La Marjolaine

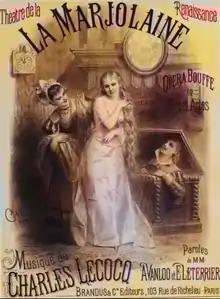
Poster for 1877 production, Paris

La Marjolaine is an opéra bouffe in three acts, with music by Charles Lecocq and words by Eugène Leterrier and Albert Vanloo, the third collaboration by the three. It opened at the Théâtre de la Renaissance, Paris on 3 February 1877 and had a fairly successful run of 117 performances. The work was staged in continental Europe, Britain and the Americas over the next few years.